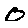
Label: 0